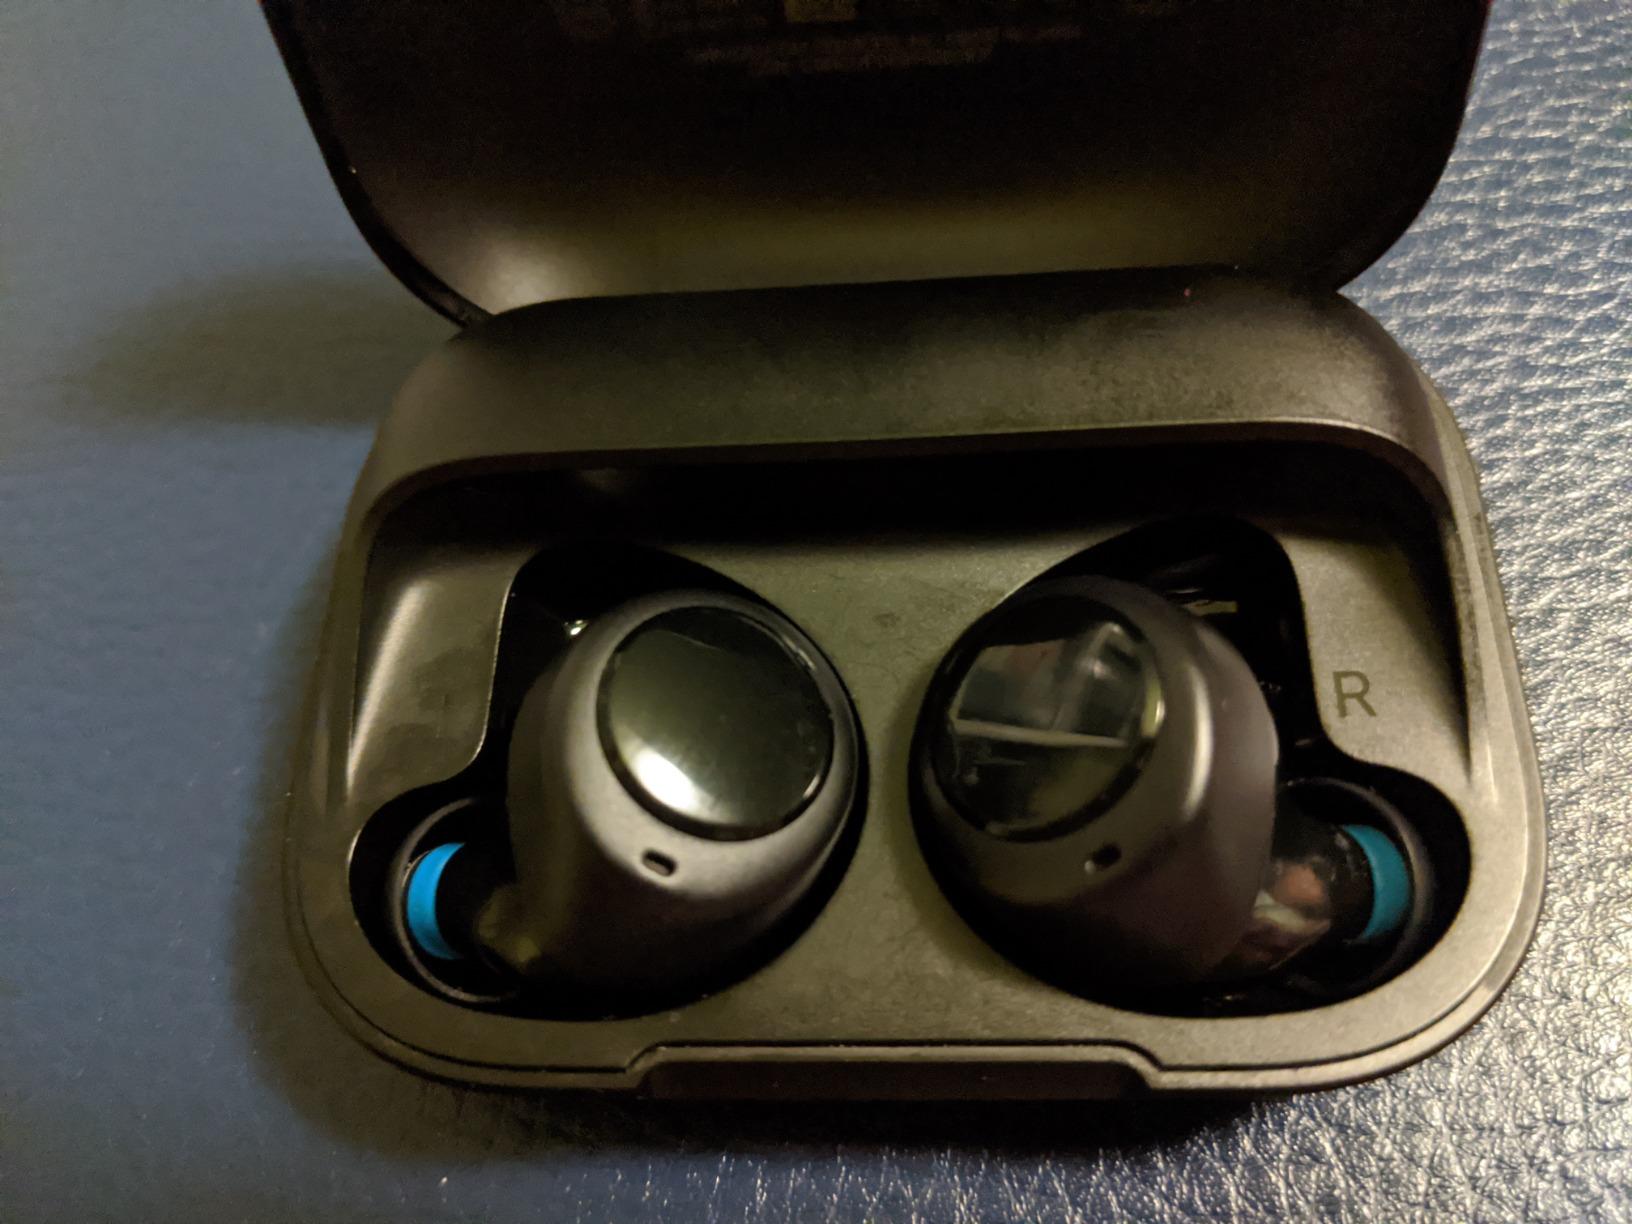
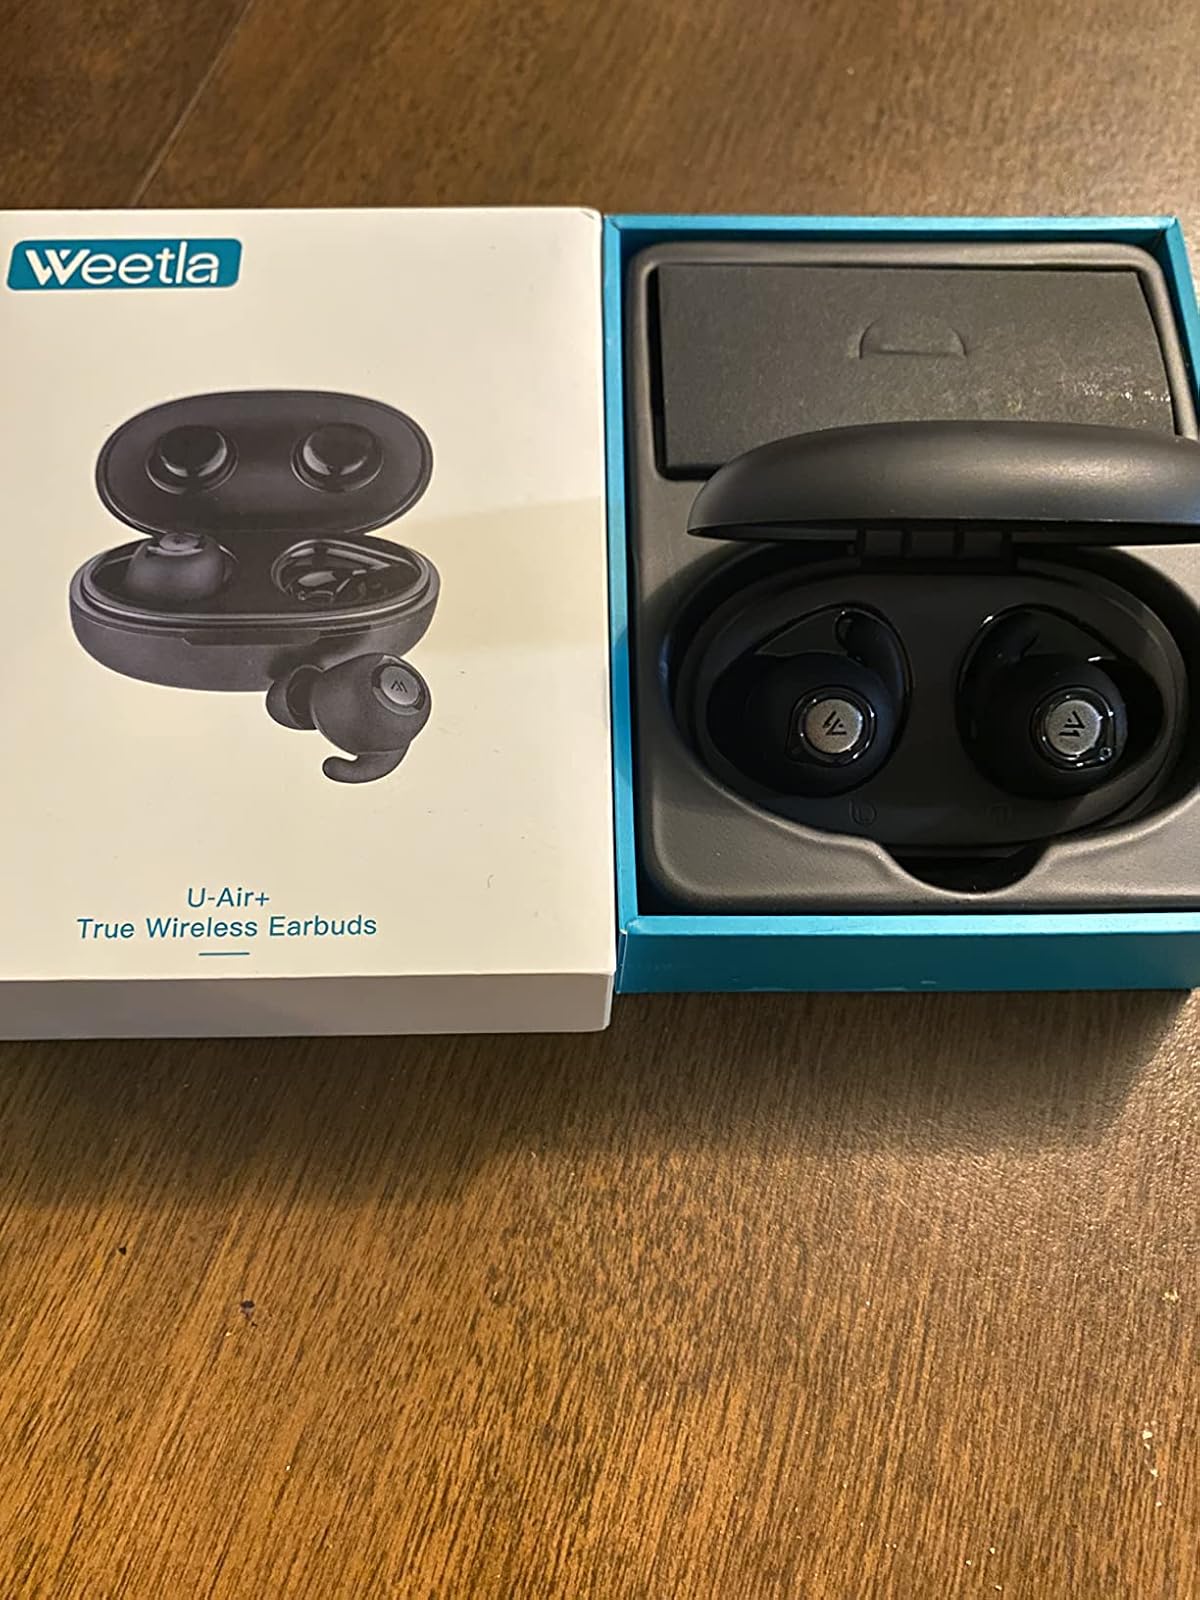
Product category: earbuds
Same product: no